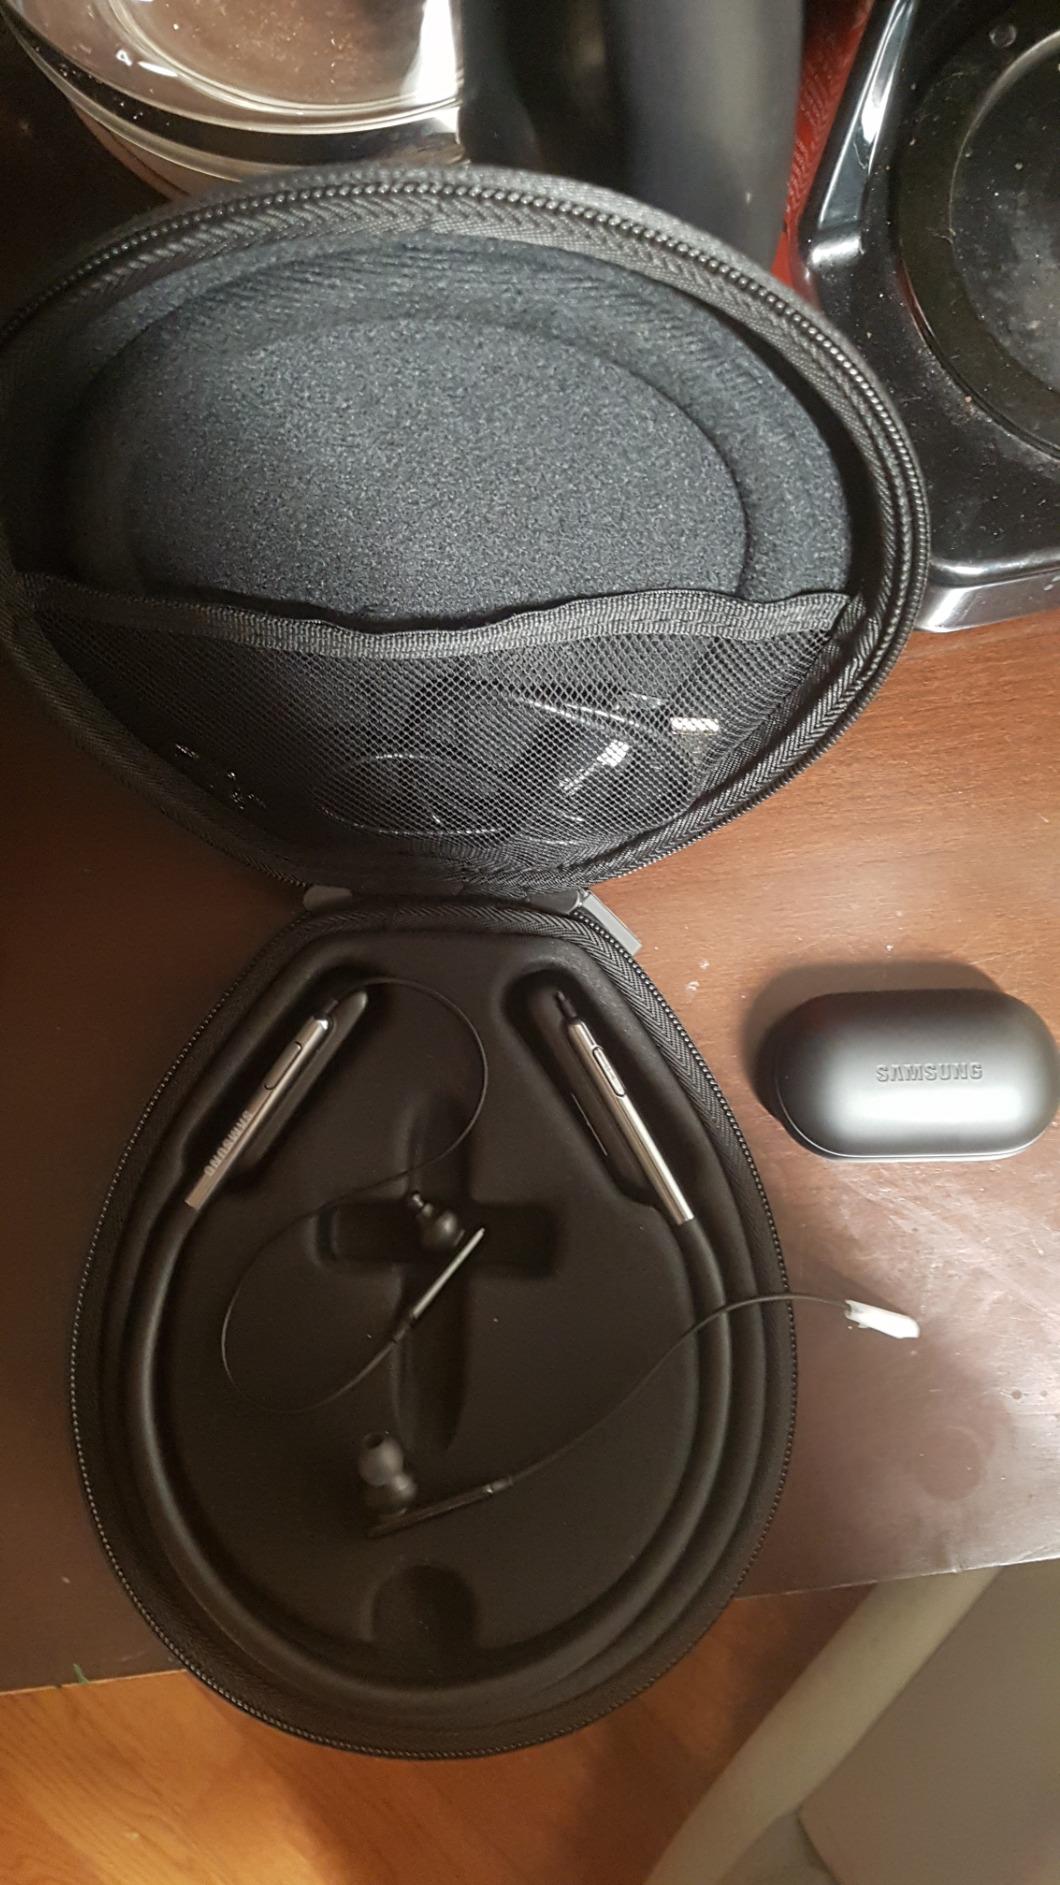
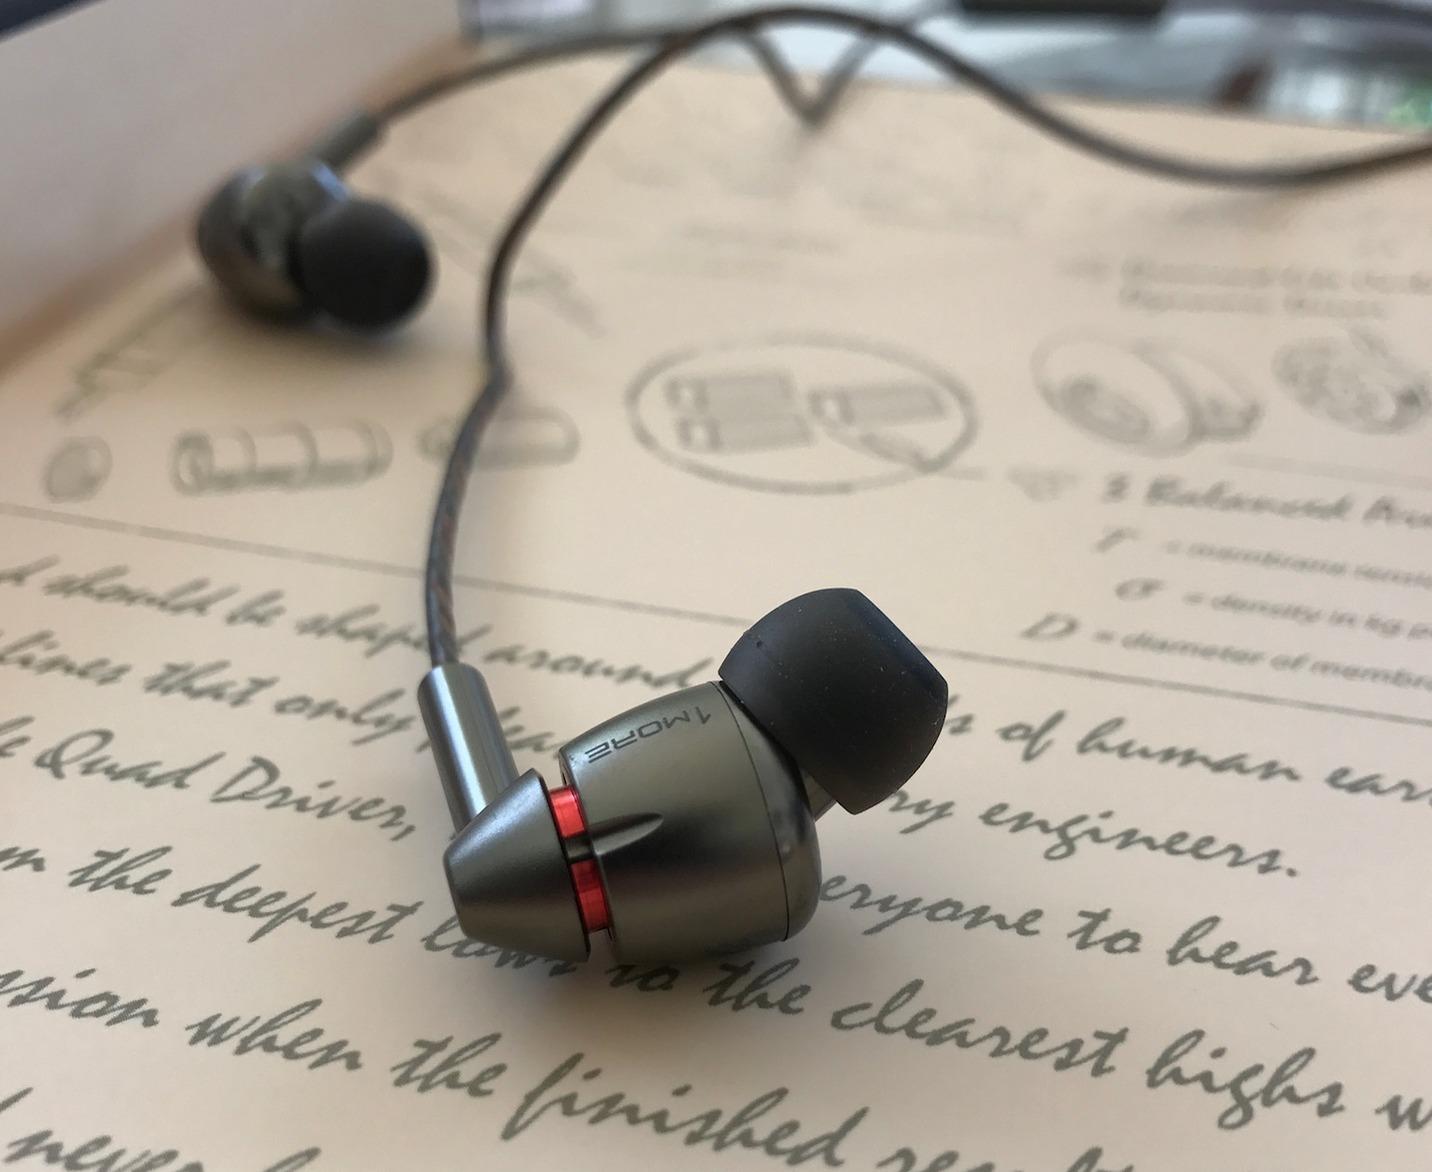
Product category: headphones
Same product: no